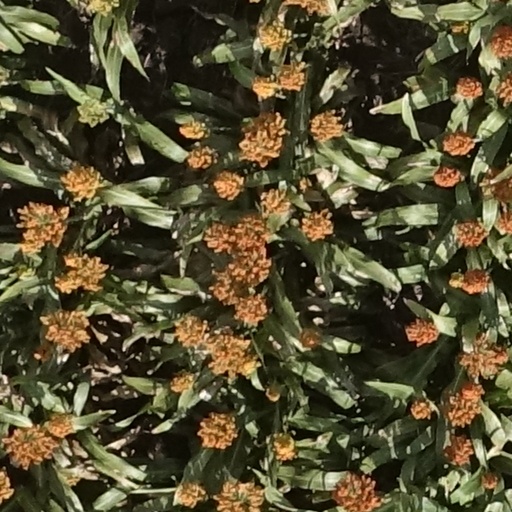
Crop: sorghum